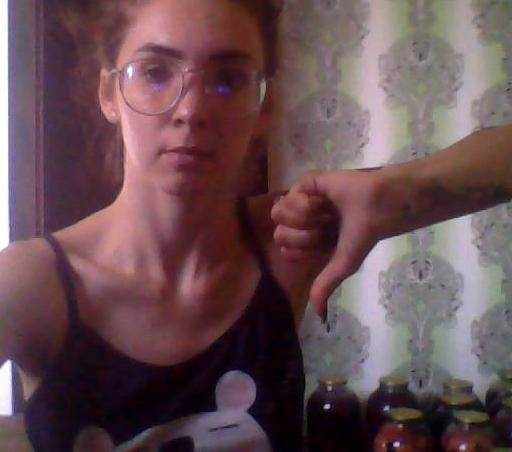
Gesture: dislike